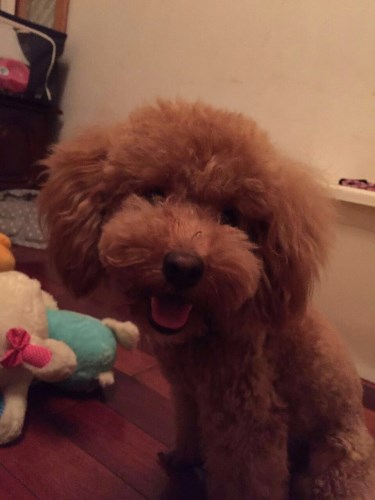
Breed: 7449-n000128-teddy